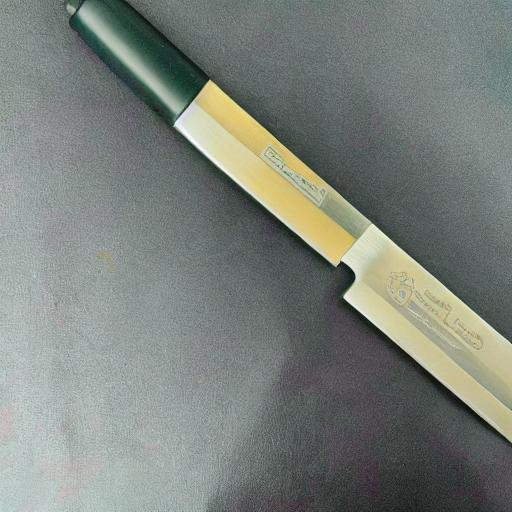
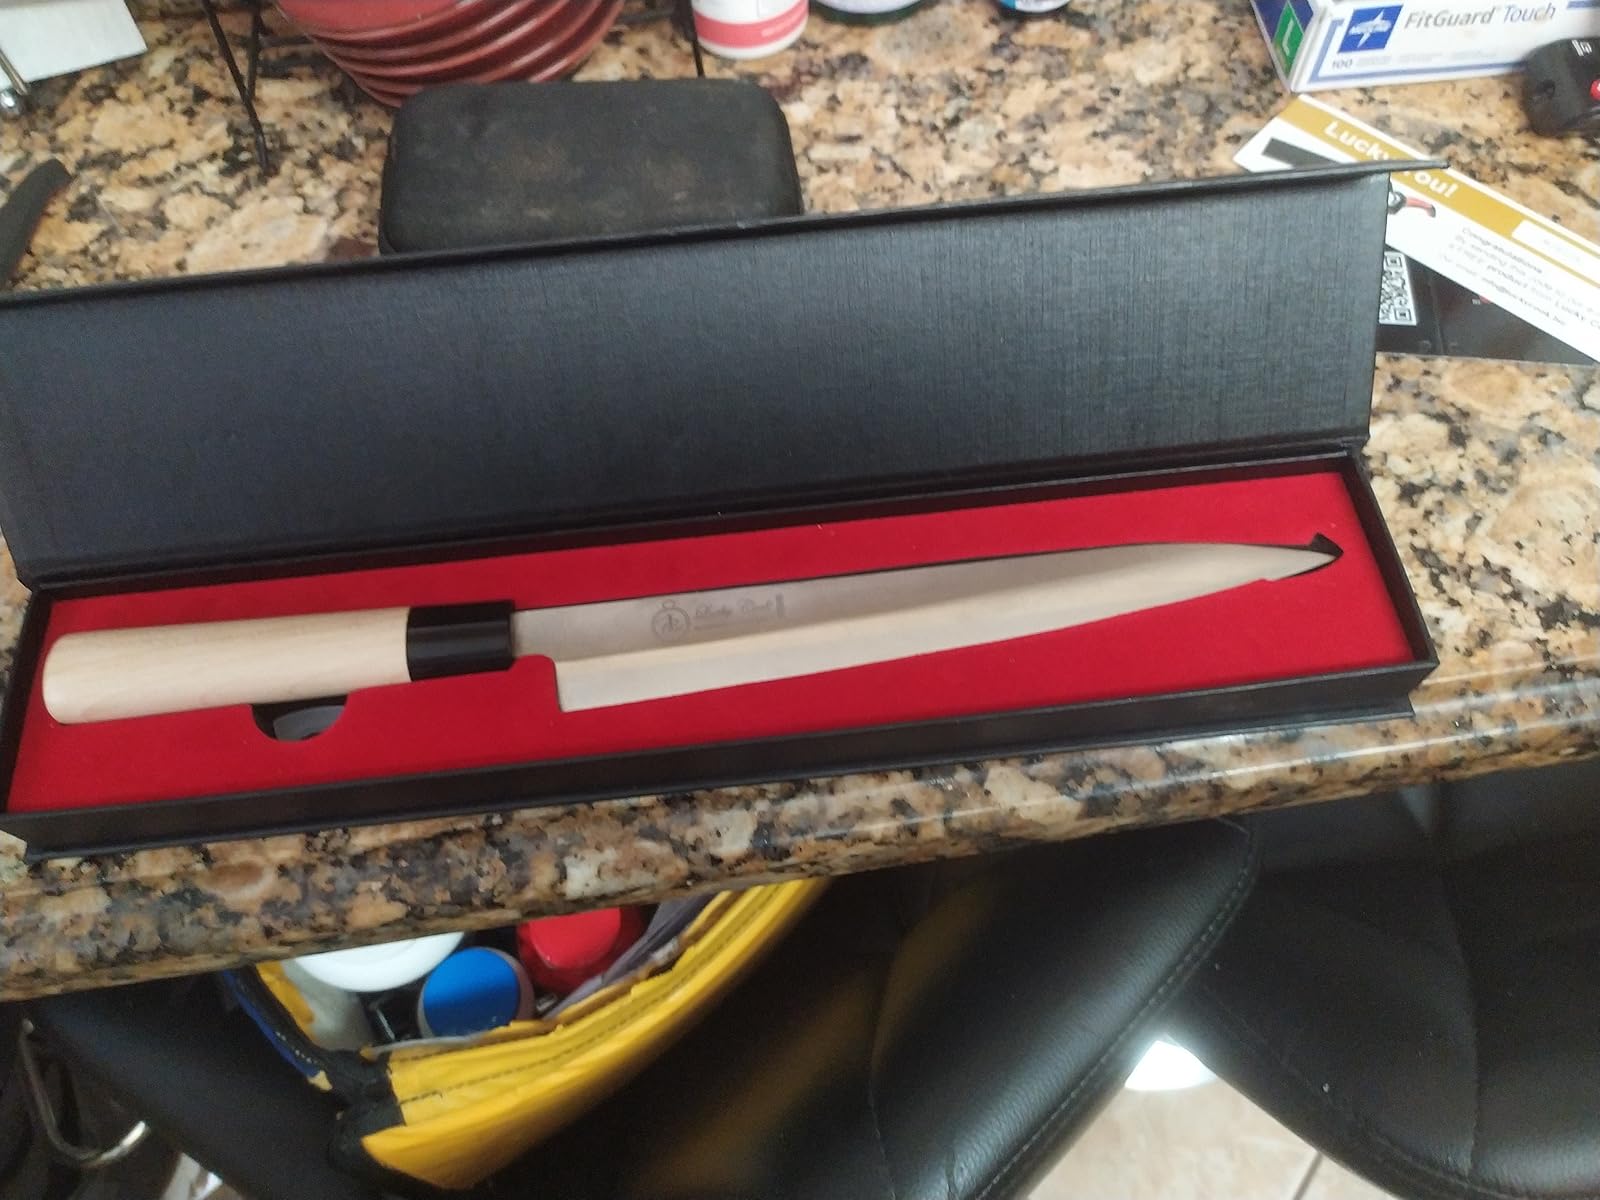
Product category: items_knife
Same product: no